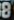
Number: 8